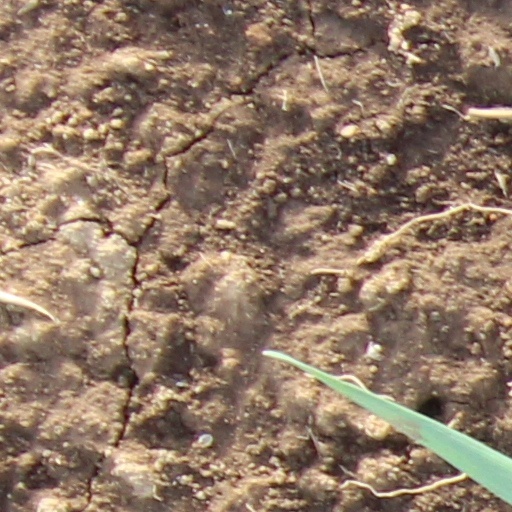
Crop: wheat